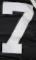
Number: 7